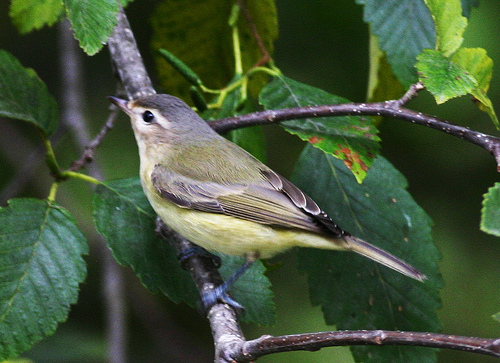
this little bird has a yellow absomen, belly, and neck with a dark gray crown, neck, and alternating primaries in white, black, and yellow.
this bird has a short black bill, a pale yellow belly and long grey wing feathers.
a small bird containing a grey head, grey feathers with green, grey and white tips, and a light yellow belly.
this bird is white with black on its wings and has a very short beak.
this small bird has yellow feathers and it's chest and belly.
a small bird that has a grey crown and nape, with green coverts, side, breast and belly and a black and white rump.
this bird has wings that are brown and has a yellow belly
this ordinary bird has a greenish underbelly with green tones in his mostly gray feathers.
this bird has wings that are brown and has a yellow belly
this bird has wings that are grey and has a yellow belly
Species: Warbling Vireo